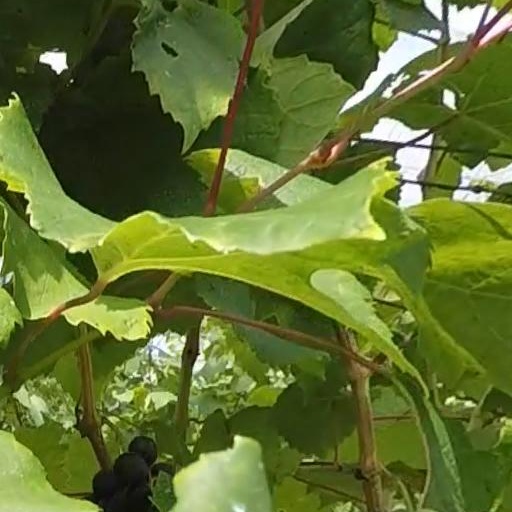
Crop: grape